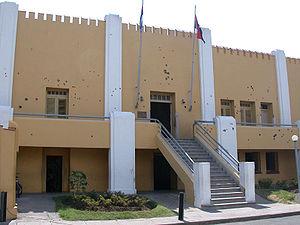
La caserne Moncada, à Santiago de Cuba, a été le site d'une attaque armée par un petit groupe de révolutionnaires menés par Fidel Castro, qui déclencha la révolution cubaine.